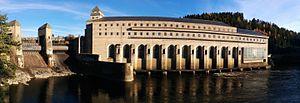
Le secteur de l'hydroélectricité en Norvège occupe une place majeure non seulement en Norvège, mais aussi sur le marché scandinave : 95,8 % de la production électrique norvégienne était d'origine hydraulique en 2017, et 10 % de cette production était exportée, permettant en particulier de compenser l'irrégularité de la production éolienne danoise ; la pose d'un câble sous-marin Norvège-Royaume Uni a été décidée en 2015.